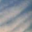
Label: cloud